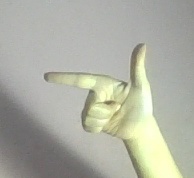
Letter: yaa